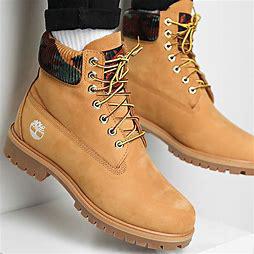
Brand: Timberland
Model: 6 Inch Nubuck